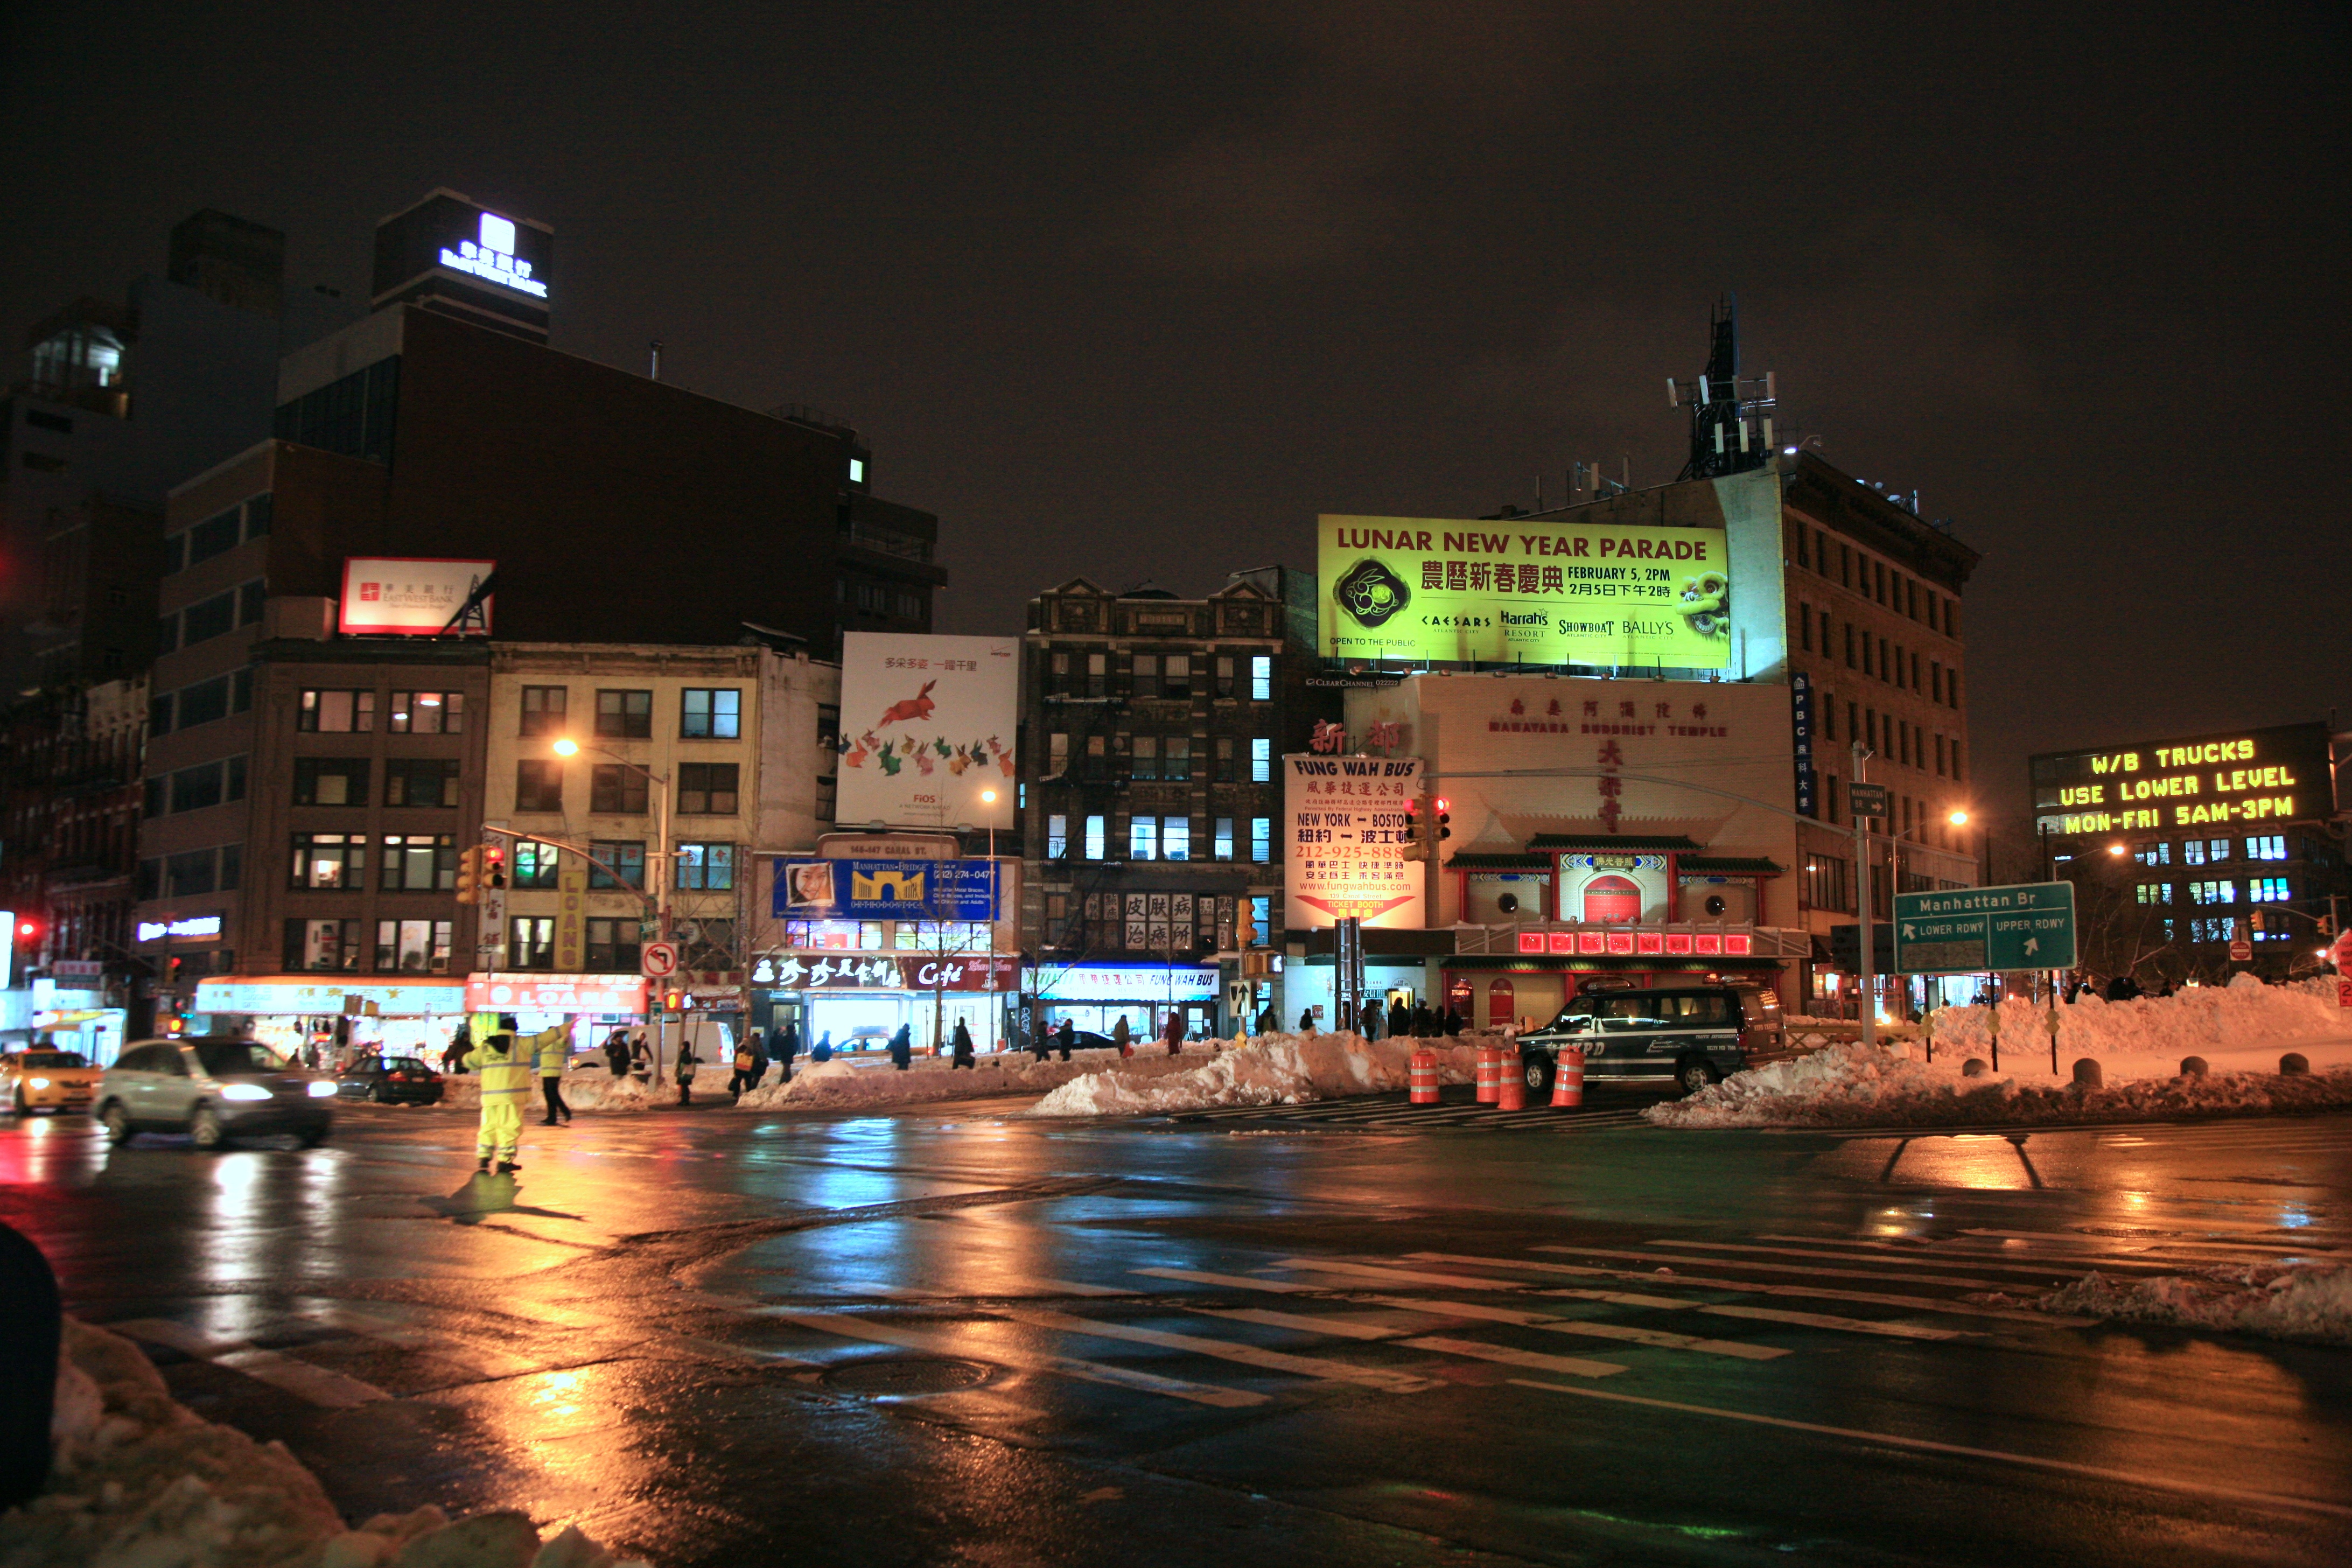
light, road, skyline, street, night, town, city, manhattan, cityscape, downtown, dusk, evening, reflection, nyc, lighting, newyork, newyorkcity, ny, chinatown, metropolis, urban area, human settlement, metropolitan area